History of the Netherlands (1900–present)

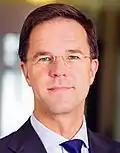
Mark Rutte, Prime Minister of the Netherlands from 2010 to present

The United States started to have more influence. After the war, higher education changed from a German model to more of an American-influenced model. American influences had been small in the interwar era, and during the war, the Nazis had emphasised the dangers of a "degraded" American culture as represented by jazz. However, the Dutch became more attracted to the United States during the post-war era, perhaps partly because of antipathy towards the Nazis but certainly because of American films and consumer goods. The Marshall Plan also introduced the Dutch to American management practices. NATO brought in American military doctrine and technology. Intellectuals, artists and the political left, however, remained more reserved about the Americans. According to Rob Kroes, the anti-Americanism in the Netherlands was ambiguous: American culture was both accepted and criticised at the same time.